Japanese colonial empire

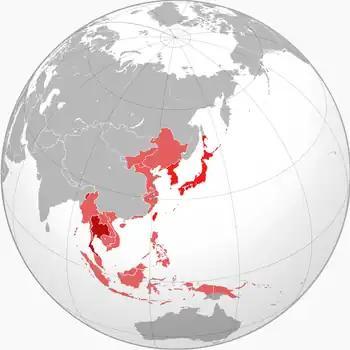
Japan and the Greater East Asia Co-Prosperity Sphere at its peak in 1942. Japan and its allies Thailand and Azad Hind in dark red; occupied territories and client states in lighter red. Korea, Taiwan, and South Sakhalin were integral parts of Japan.

The territorial conquests of the Empire of Japan in the Western Pacific Ocean and East Asia began in 1895 with its victory over the Chinese Qing dynasty in the First Sino-Japanese War. Subsequent victories over the Russian Empire (Russo-Japanese War) and the German Empire (World War I) expanded Japanese rule to Taiwan, Korea, Micronesia, Southern Sakhalin, several concessions in China, and the South Manchuria Railway. In 1931, Japan invaded Manchuria, resulting in the establishment of the puppet state of Manchukuo the following year; thereafter, Japan adopted a policy of founding and supporting puppet states in conquered regions. These conquered territories became the basis for the Greater East Asia Co-Prosperity Sphere in 1940.